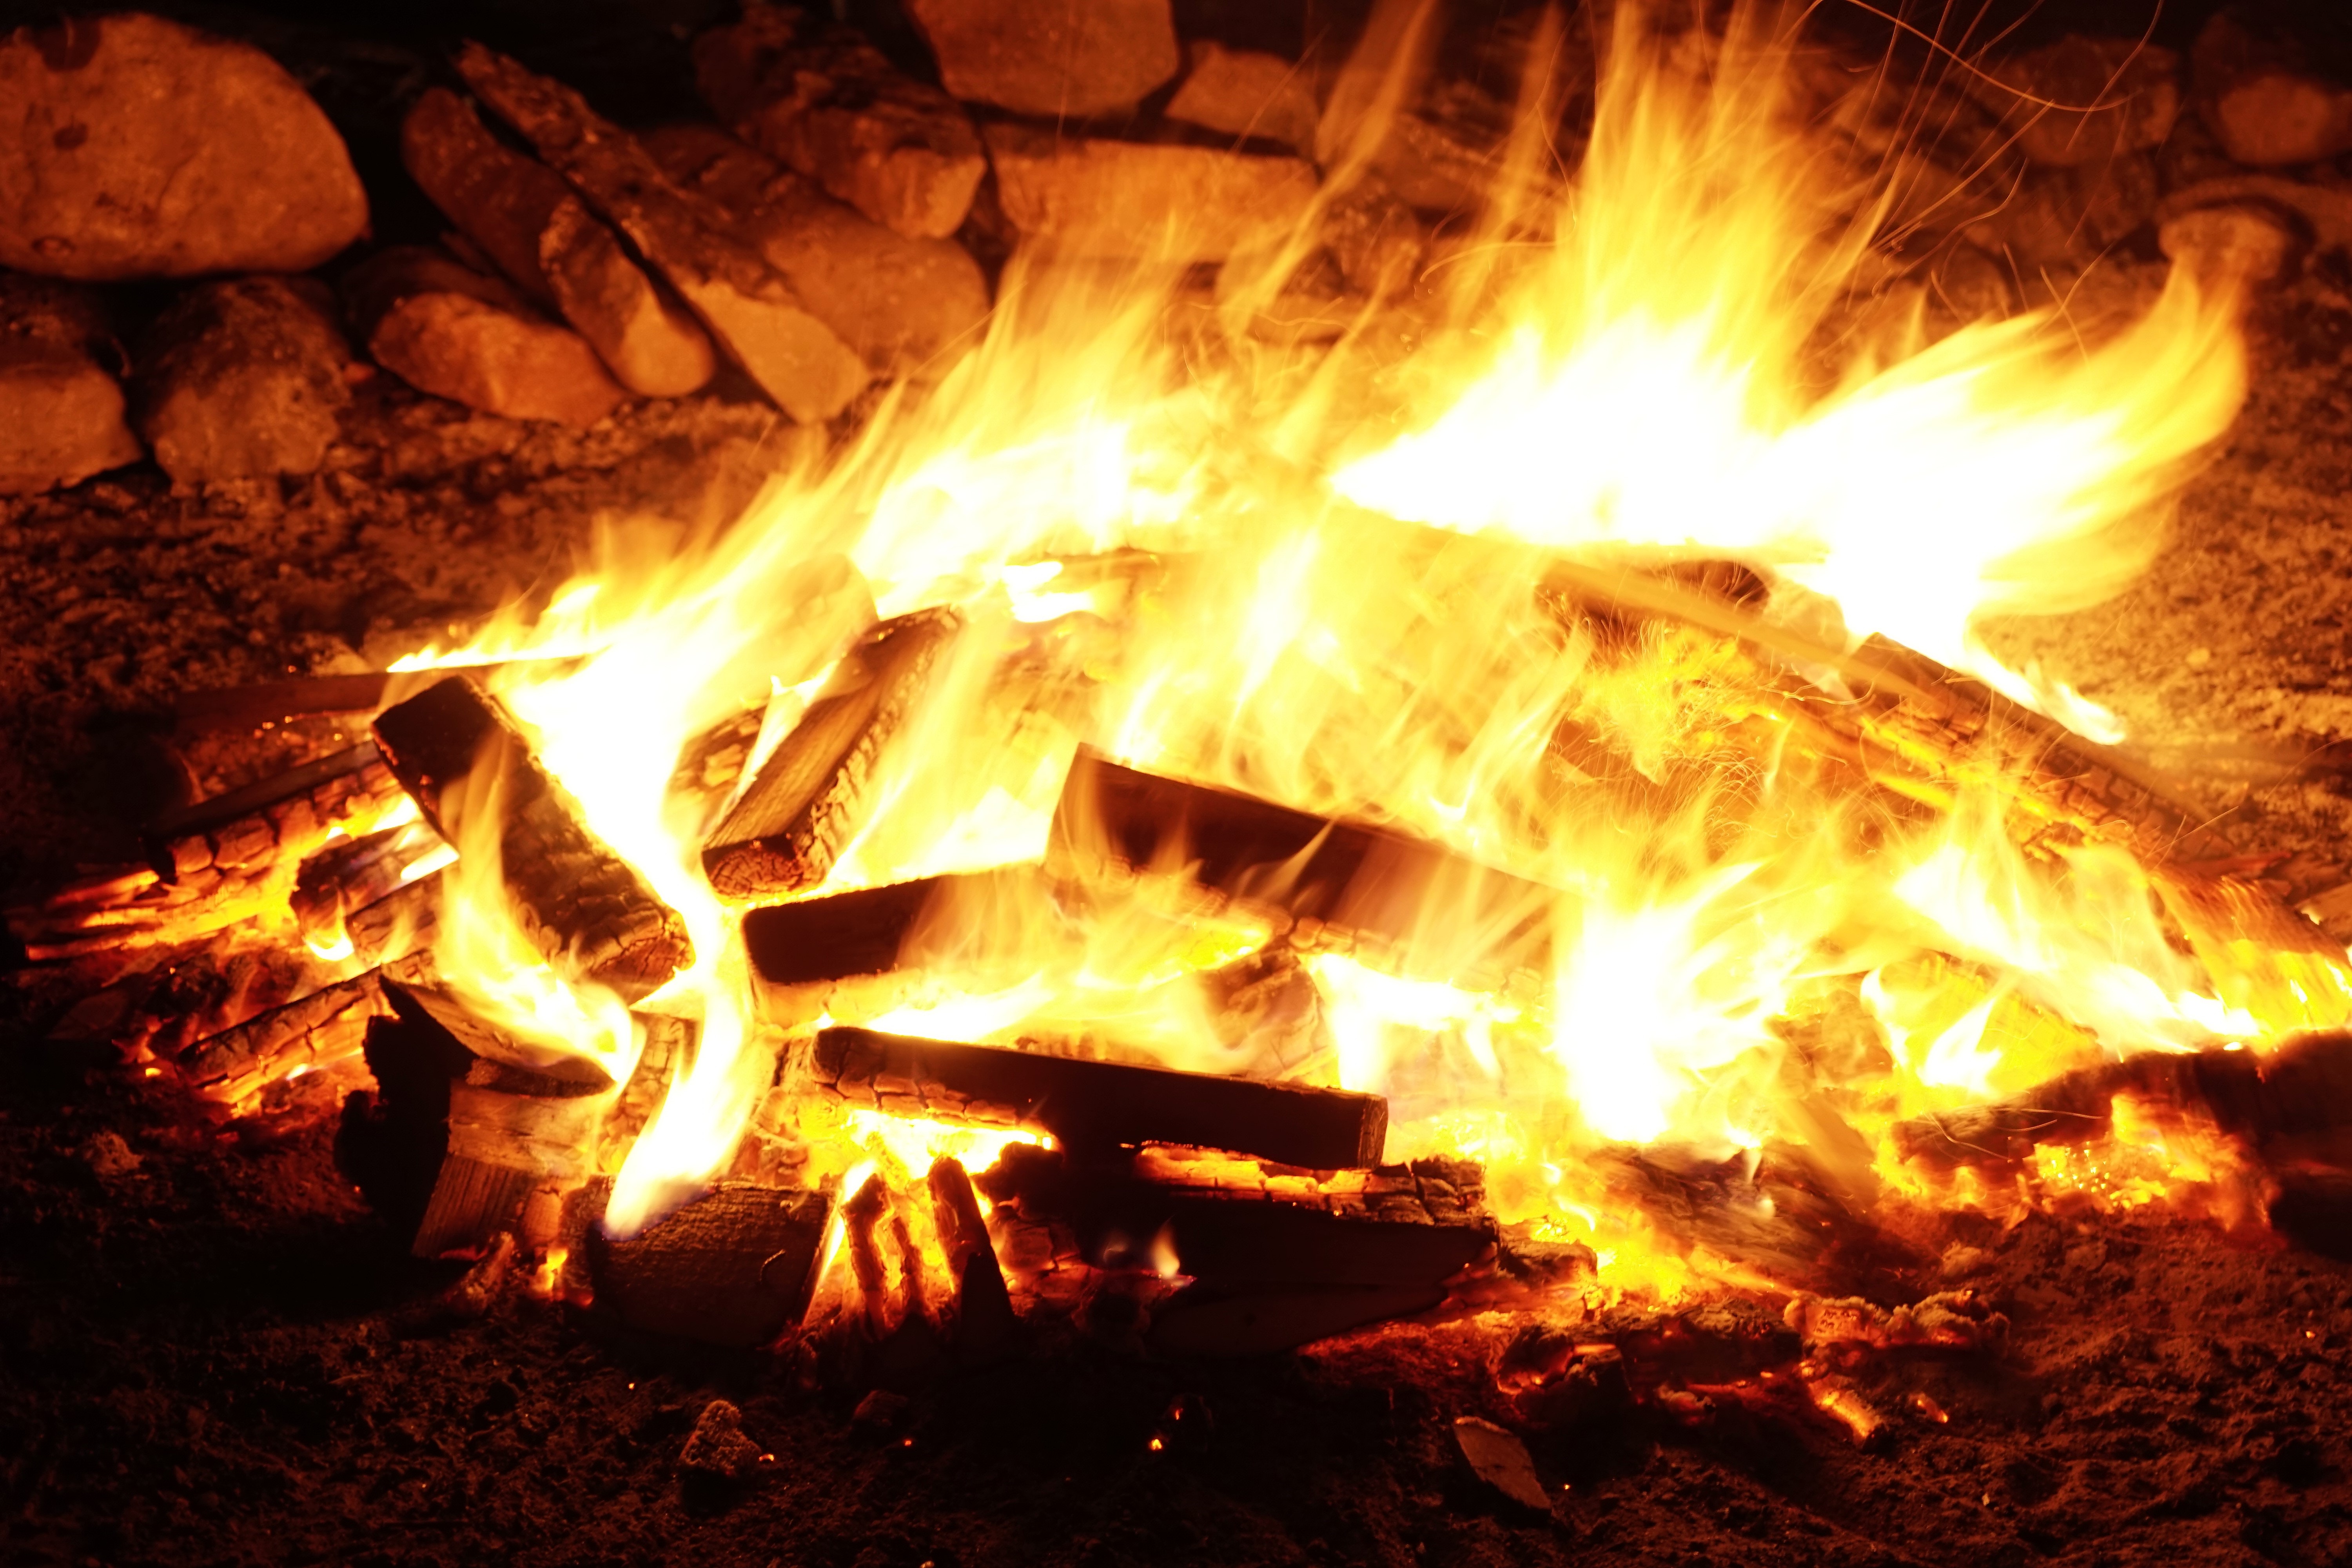
fire, flame, heat, campfire, bonfire, event